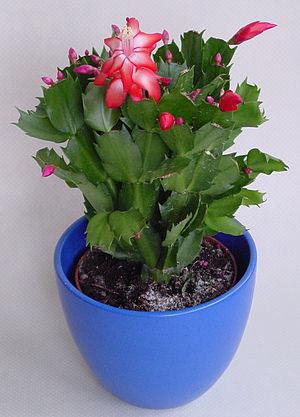
Schlumbergera est un genre de plantes succulentes appartenant à la famille des Cactaceae.